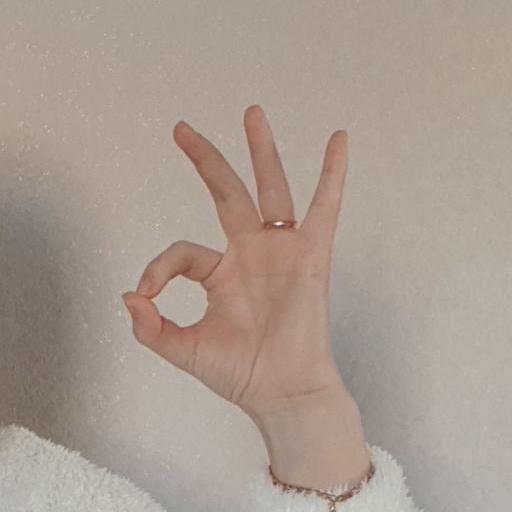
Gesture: ok